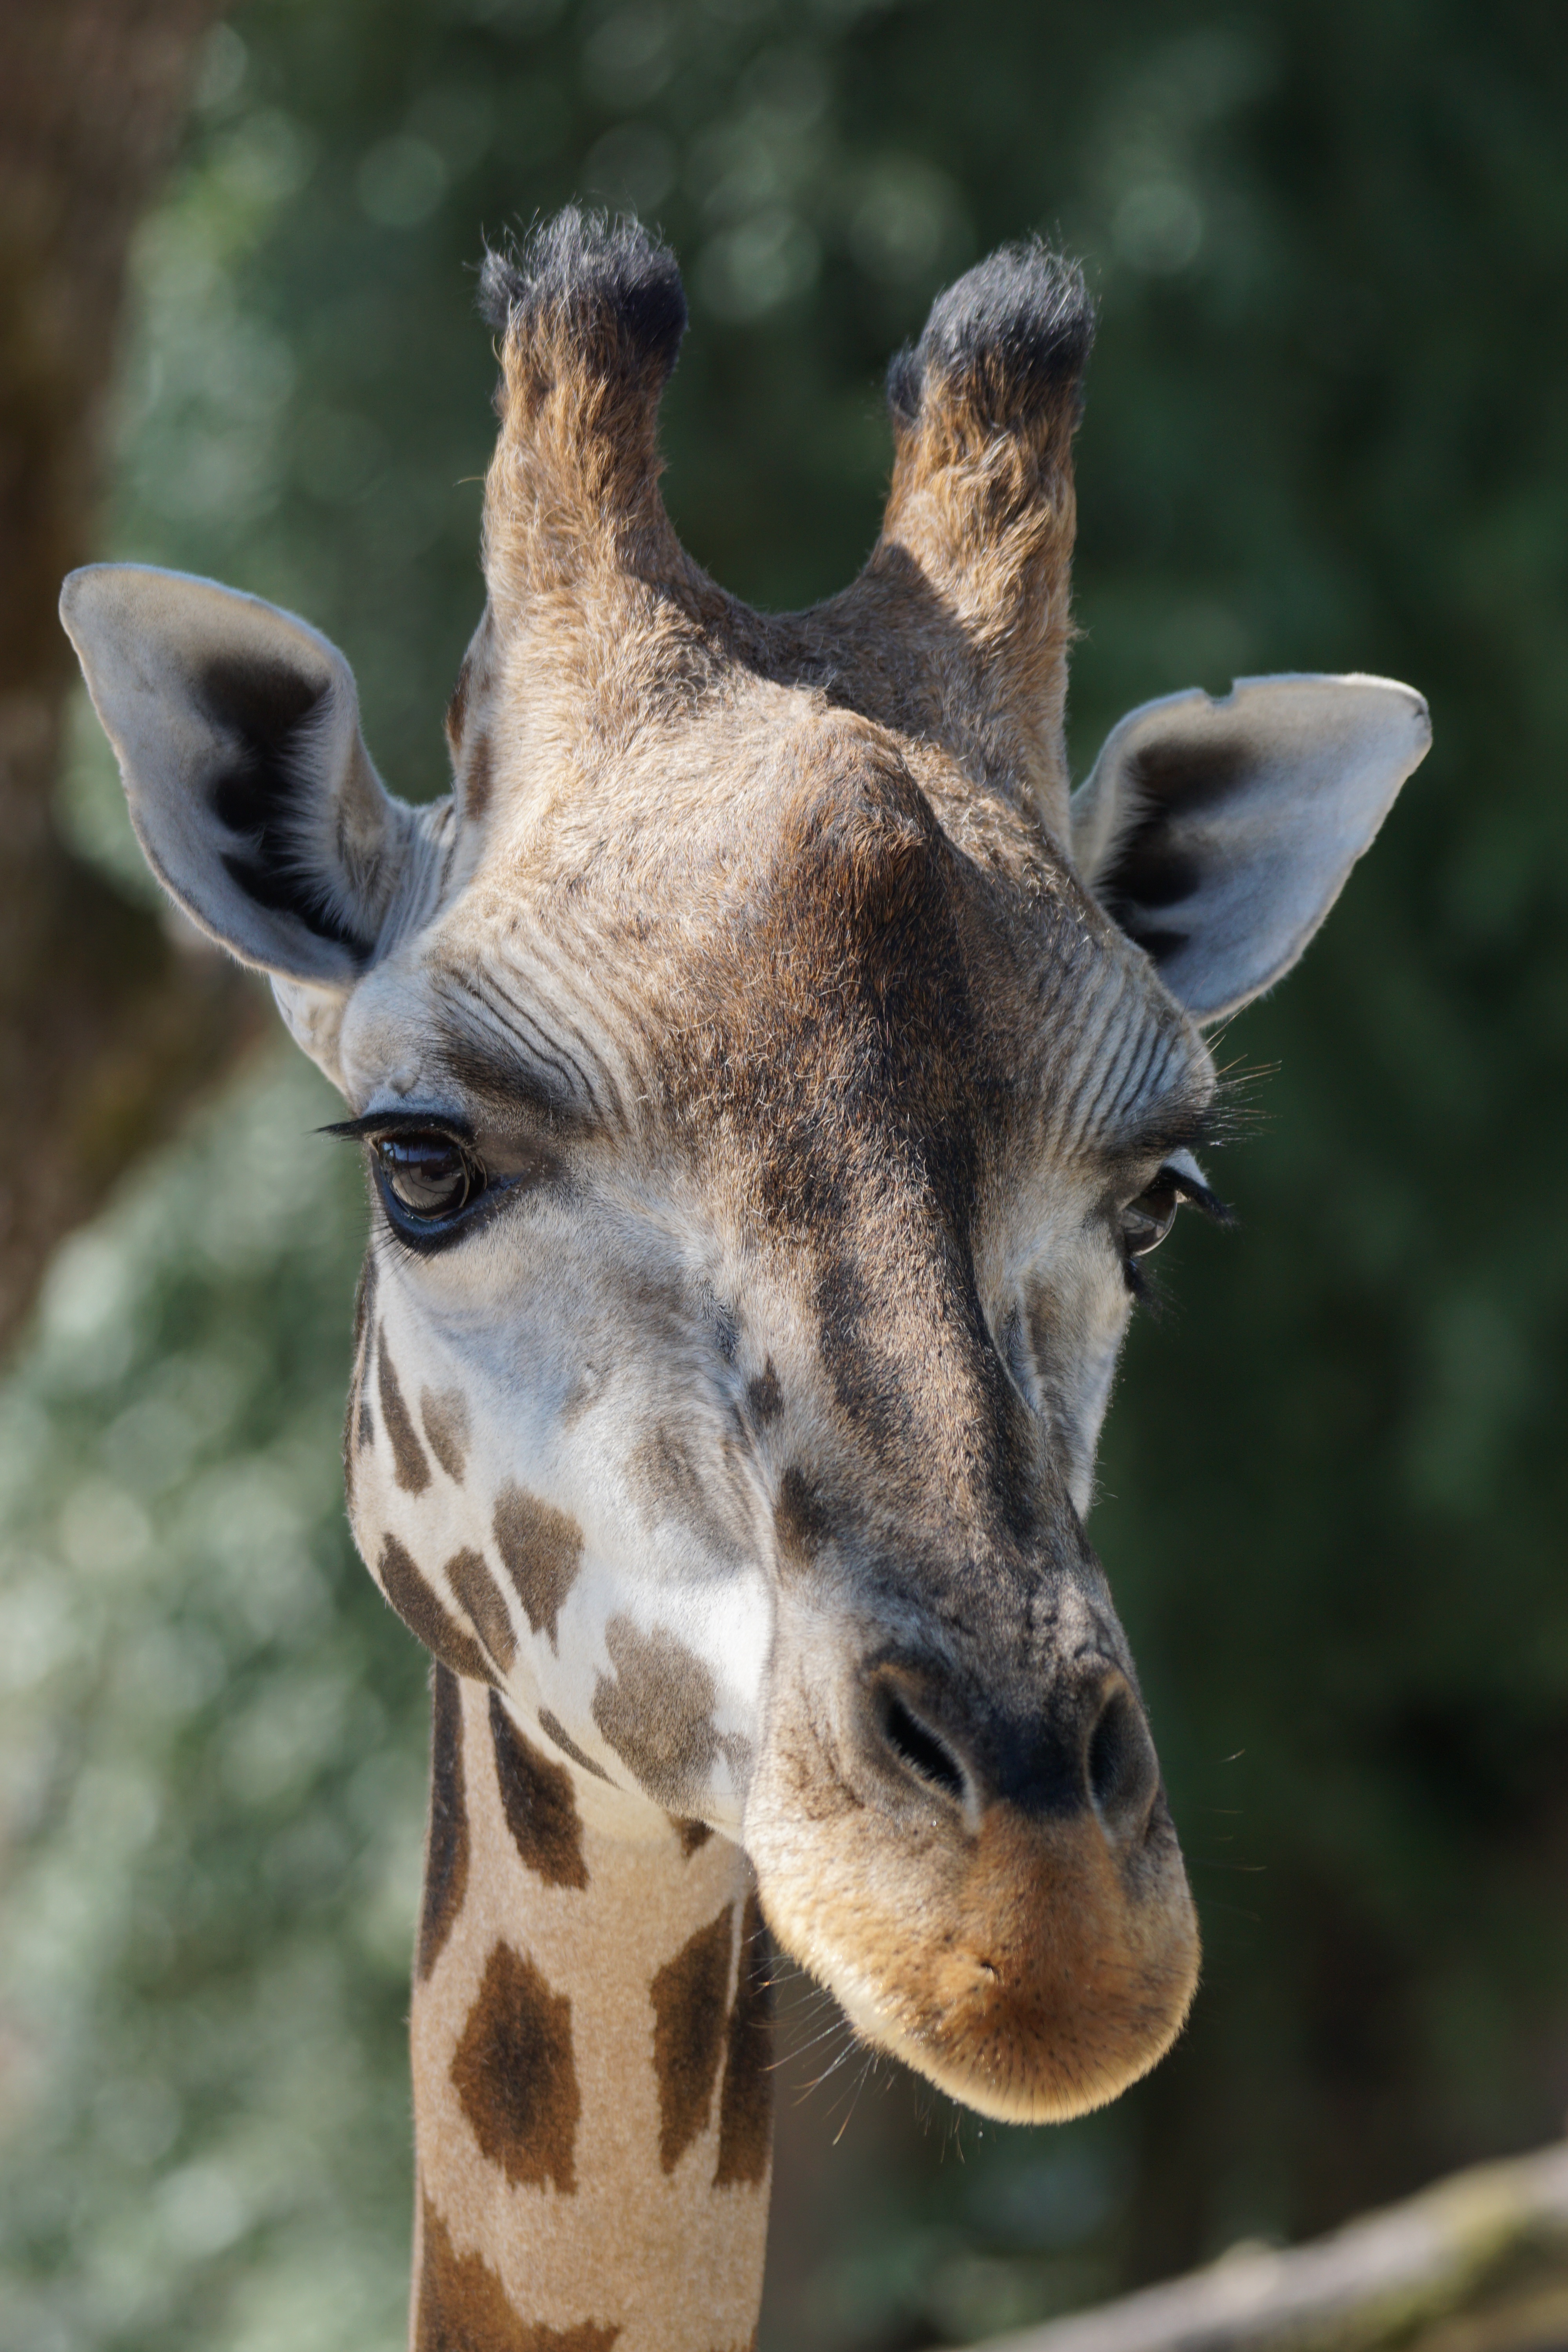
wildlife, zoo, mammal, fauna, giraffe, vertebrate, ruminant, safari, paarhufer, giraffidae